Trip (film)

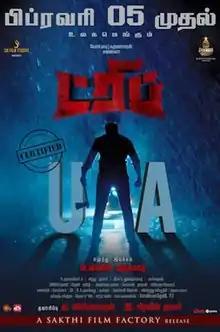
Theatrical release poster

Trip is a 2021 Indian Tamil-language science fiction supernatural horror thriller film written and directed by Dennis Manjunath. The film stars Yogi Babu, Karunakaran, and Sunaina in the lead roles. The music was composed by Siddhu Kumar. The film had its theatrical release on 5 February 2021 and received mixed to Underwhelming reviews from audiences & critics and was a box office bomb .